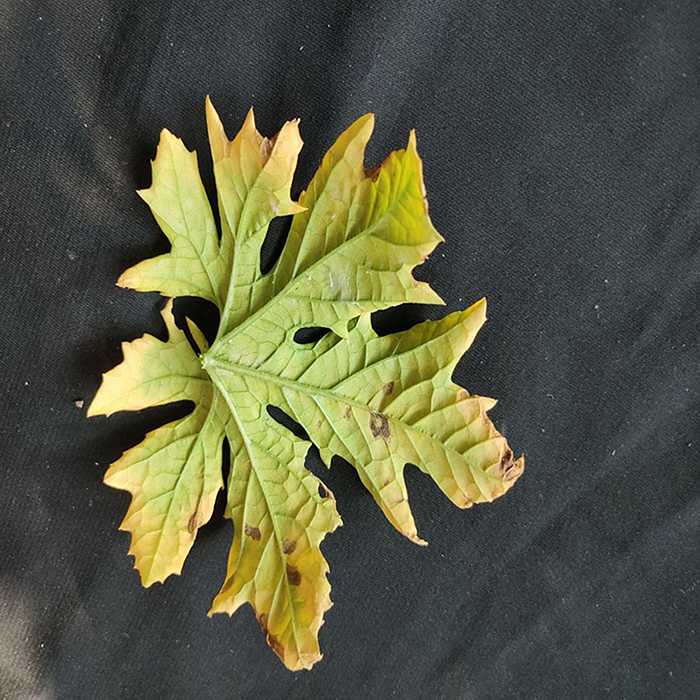
Plant: Bitter Gourd
Label: Fusarium wilt